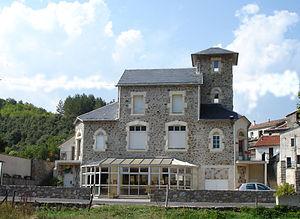
Rosis (Hérault, France)
Rosis est une commune française située dans le département de l'Hérault en région Occitanie.